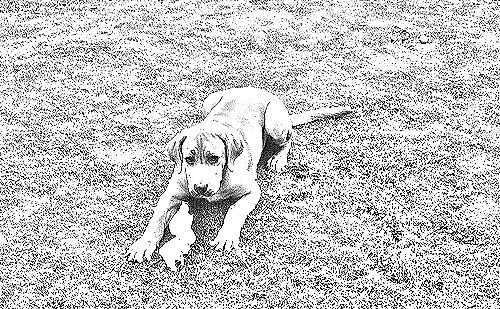
Portrait style: Sketch Portrait